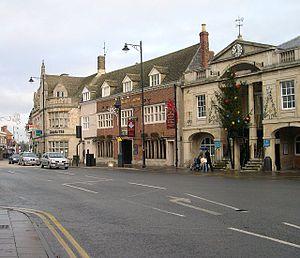
Bourne est une ville du Lincolnshire, dans l'Est de l'Angleterre. Au moment du recensement de 2001, elle comptait 11 933 habitants.